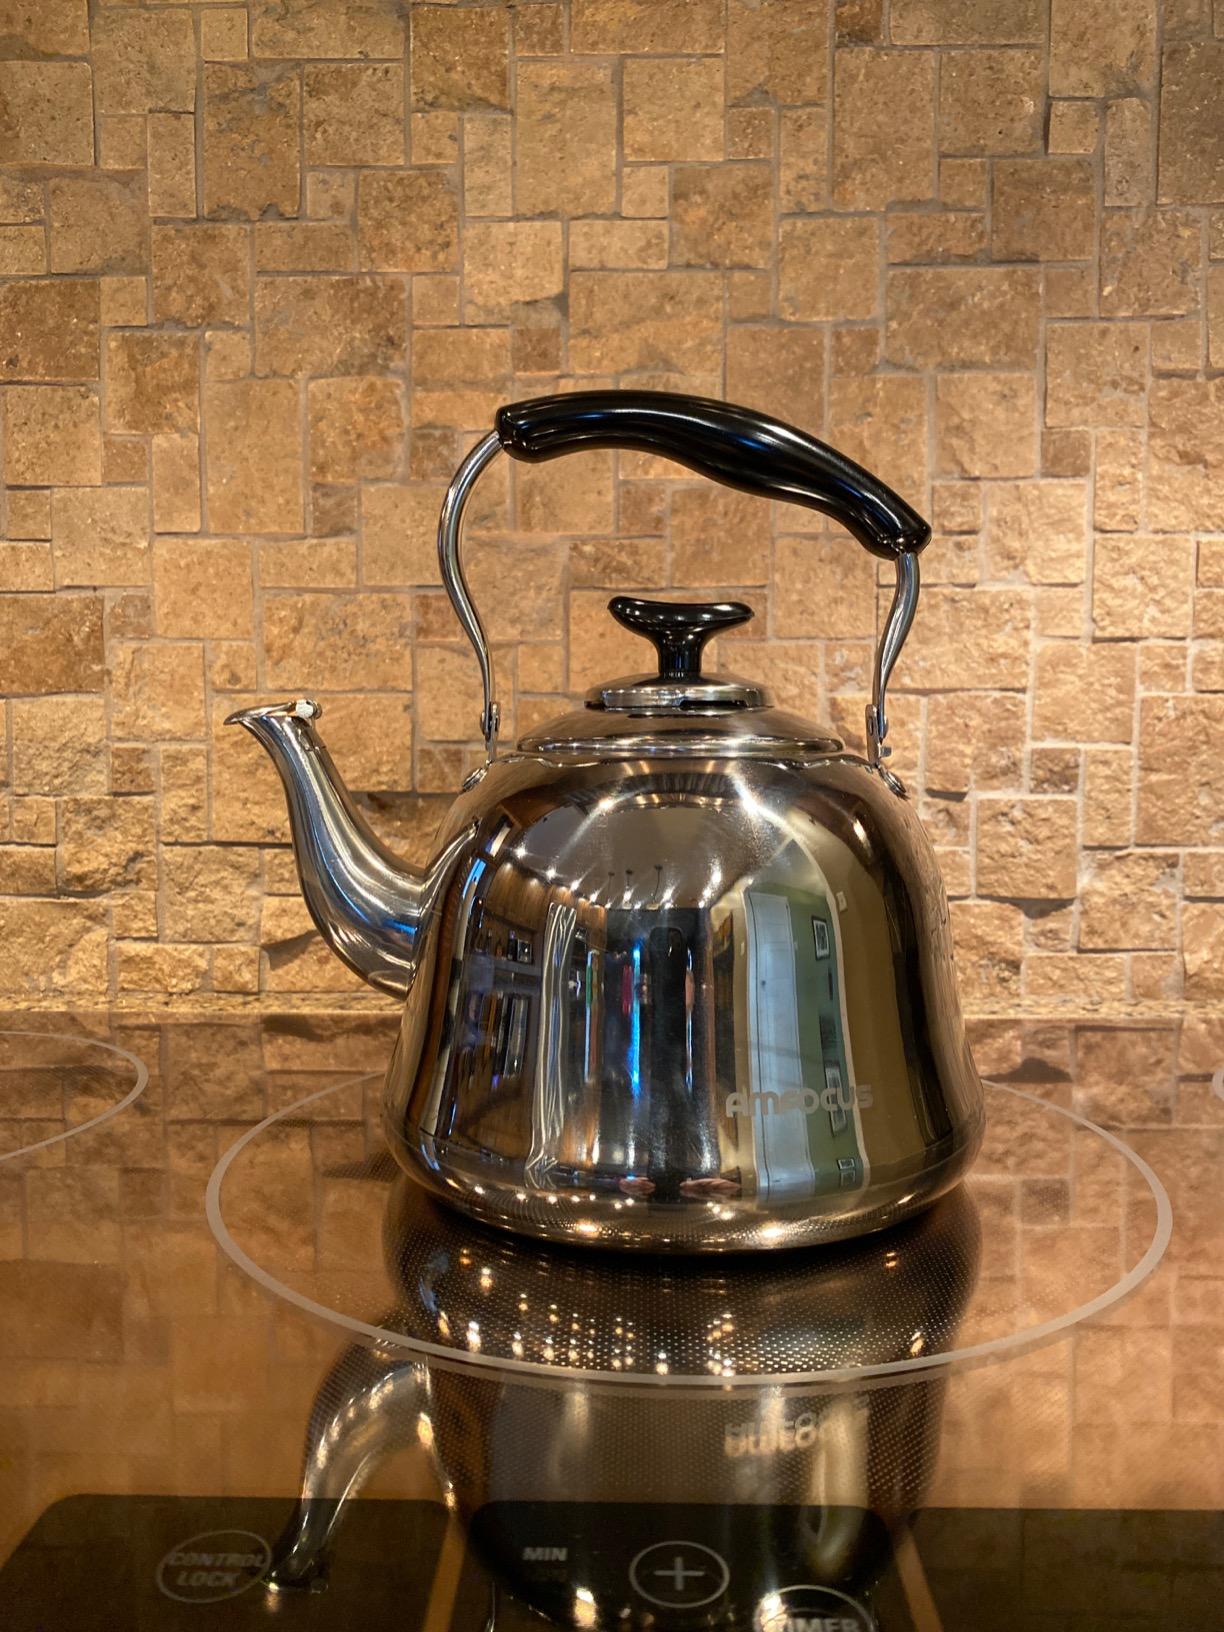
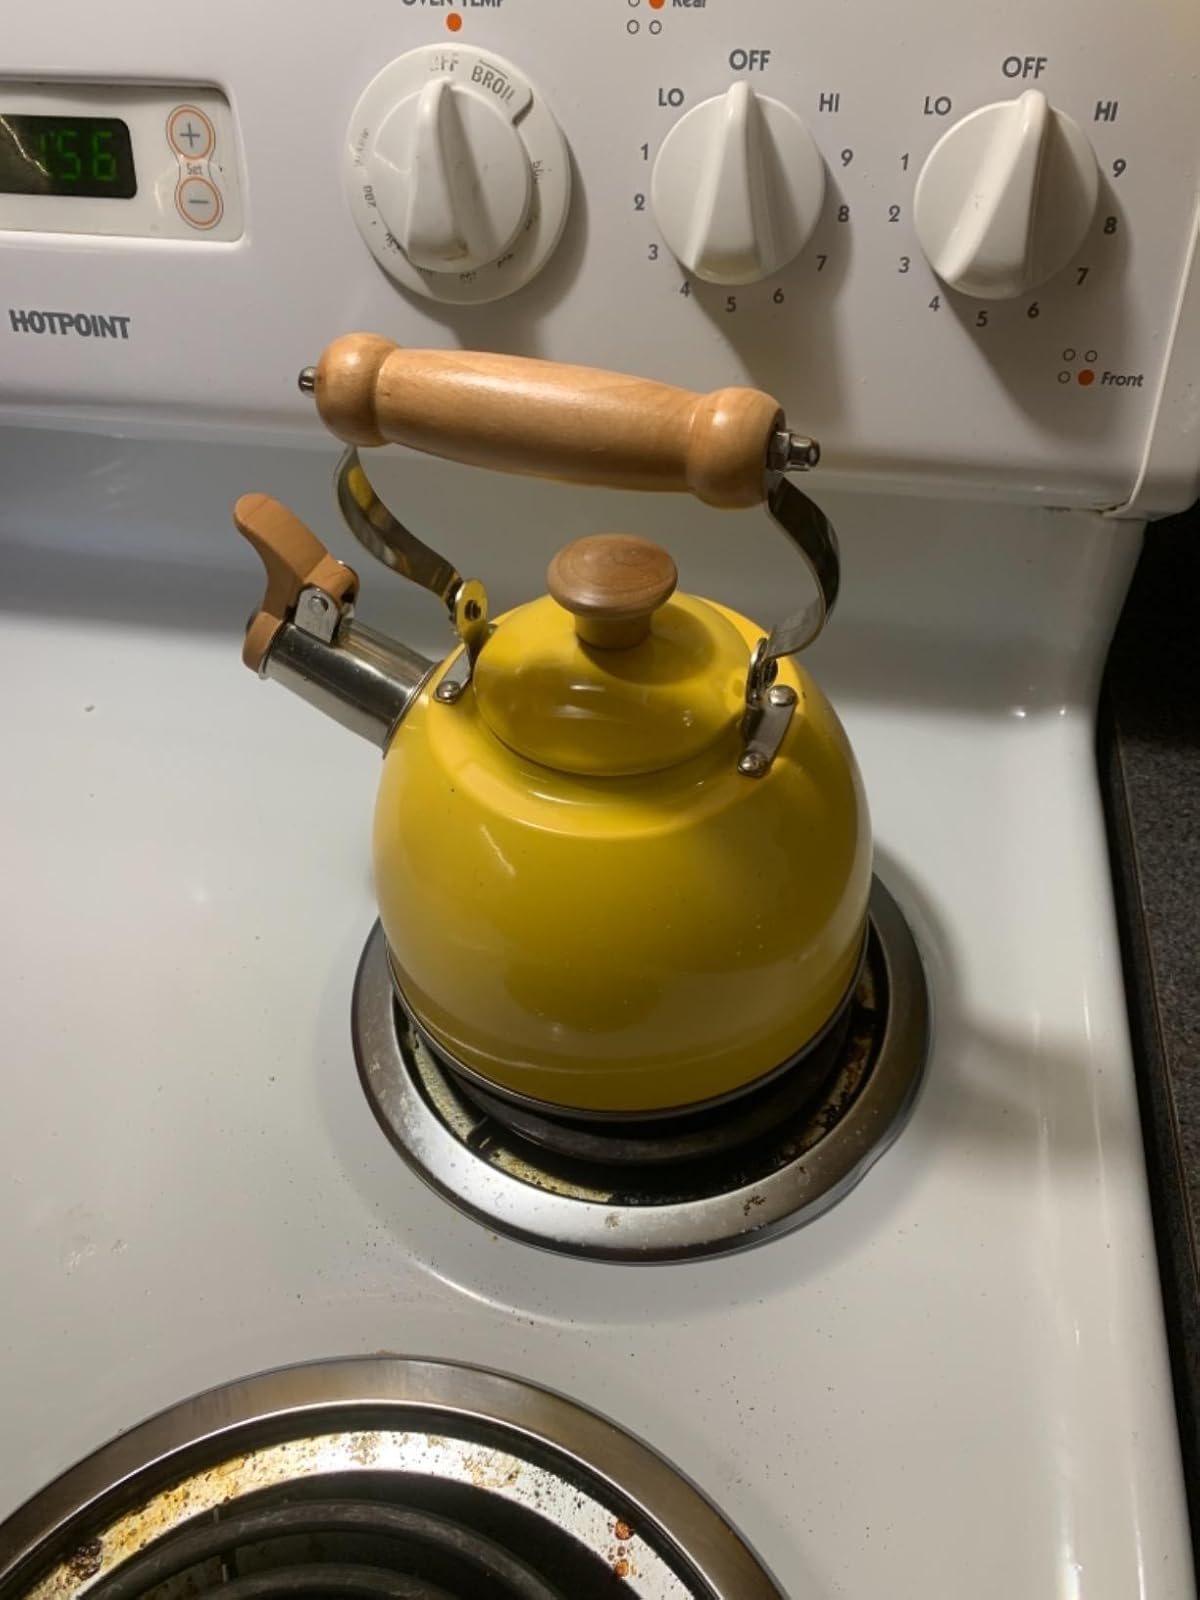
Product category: items_kettle
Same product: no